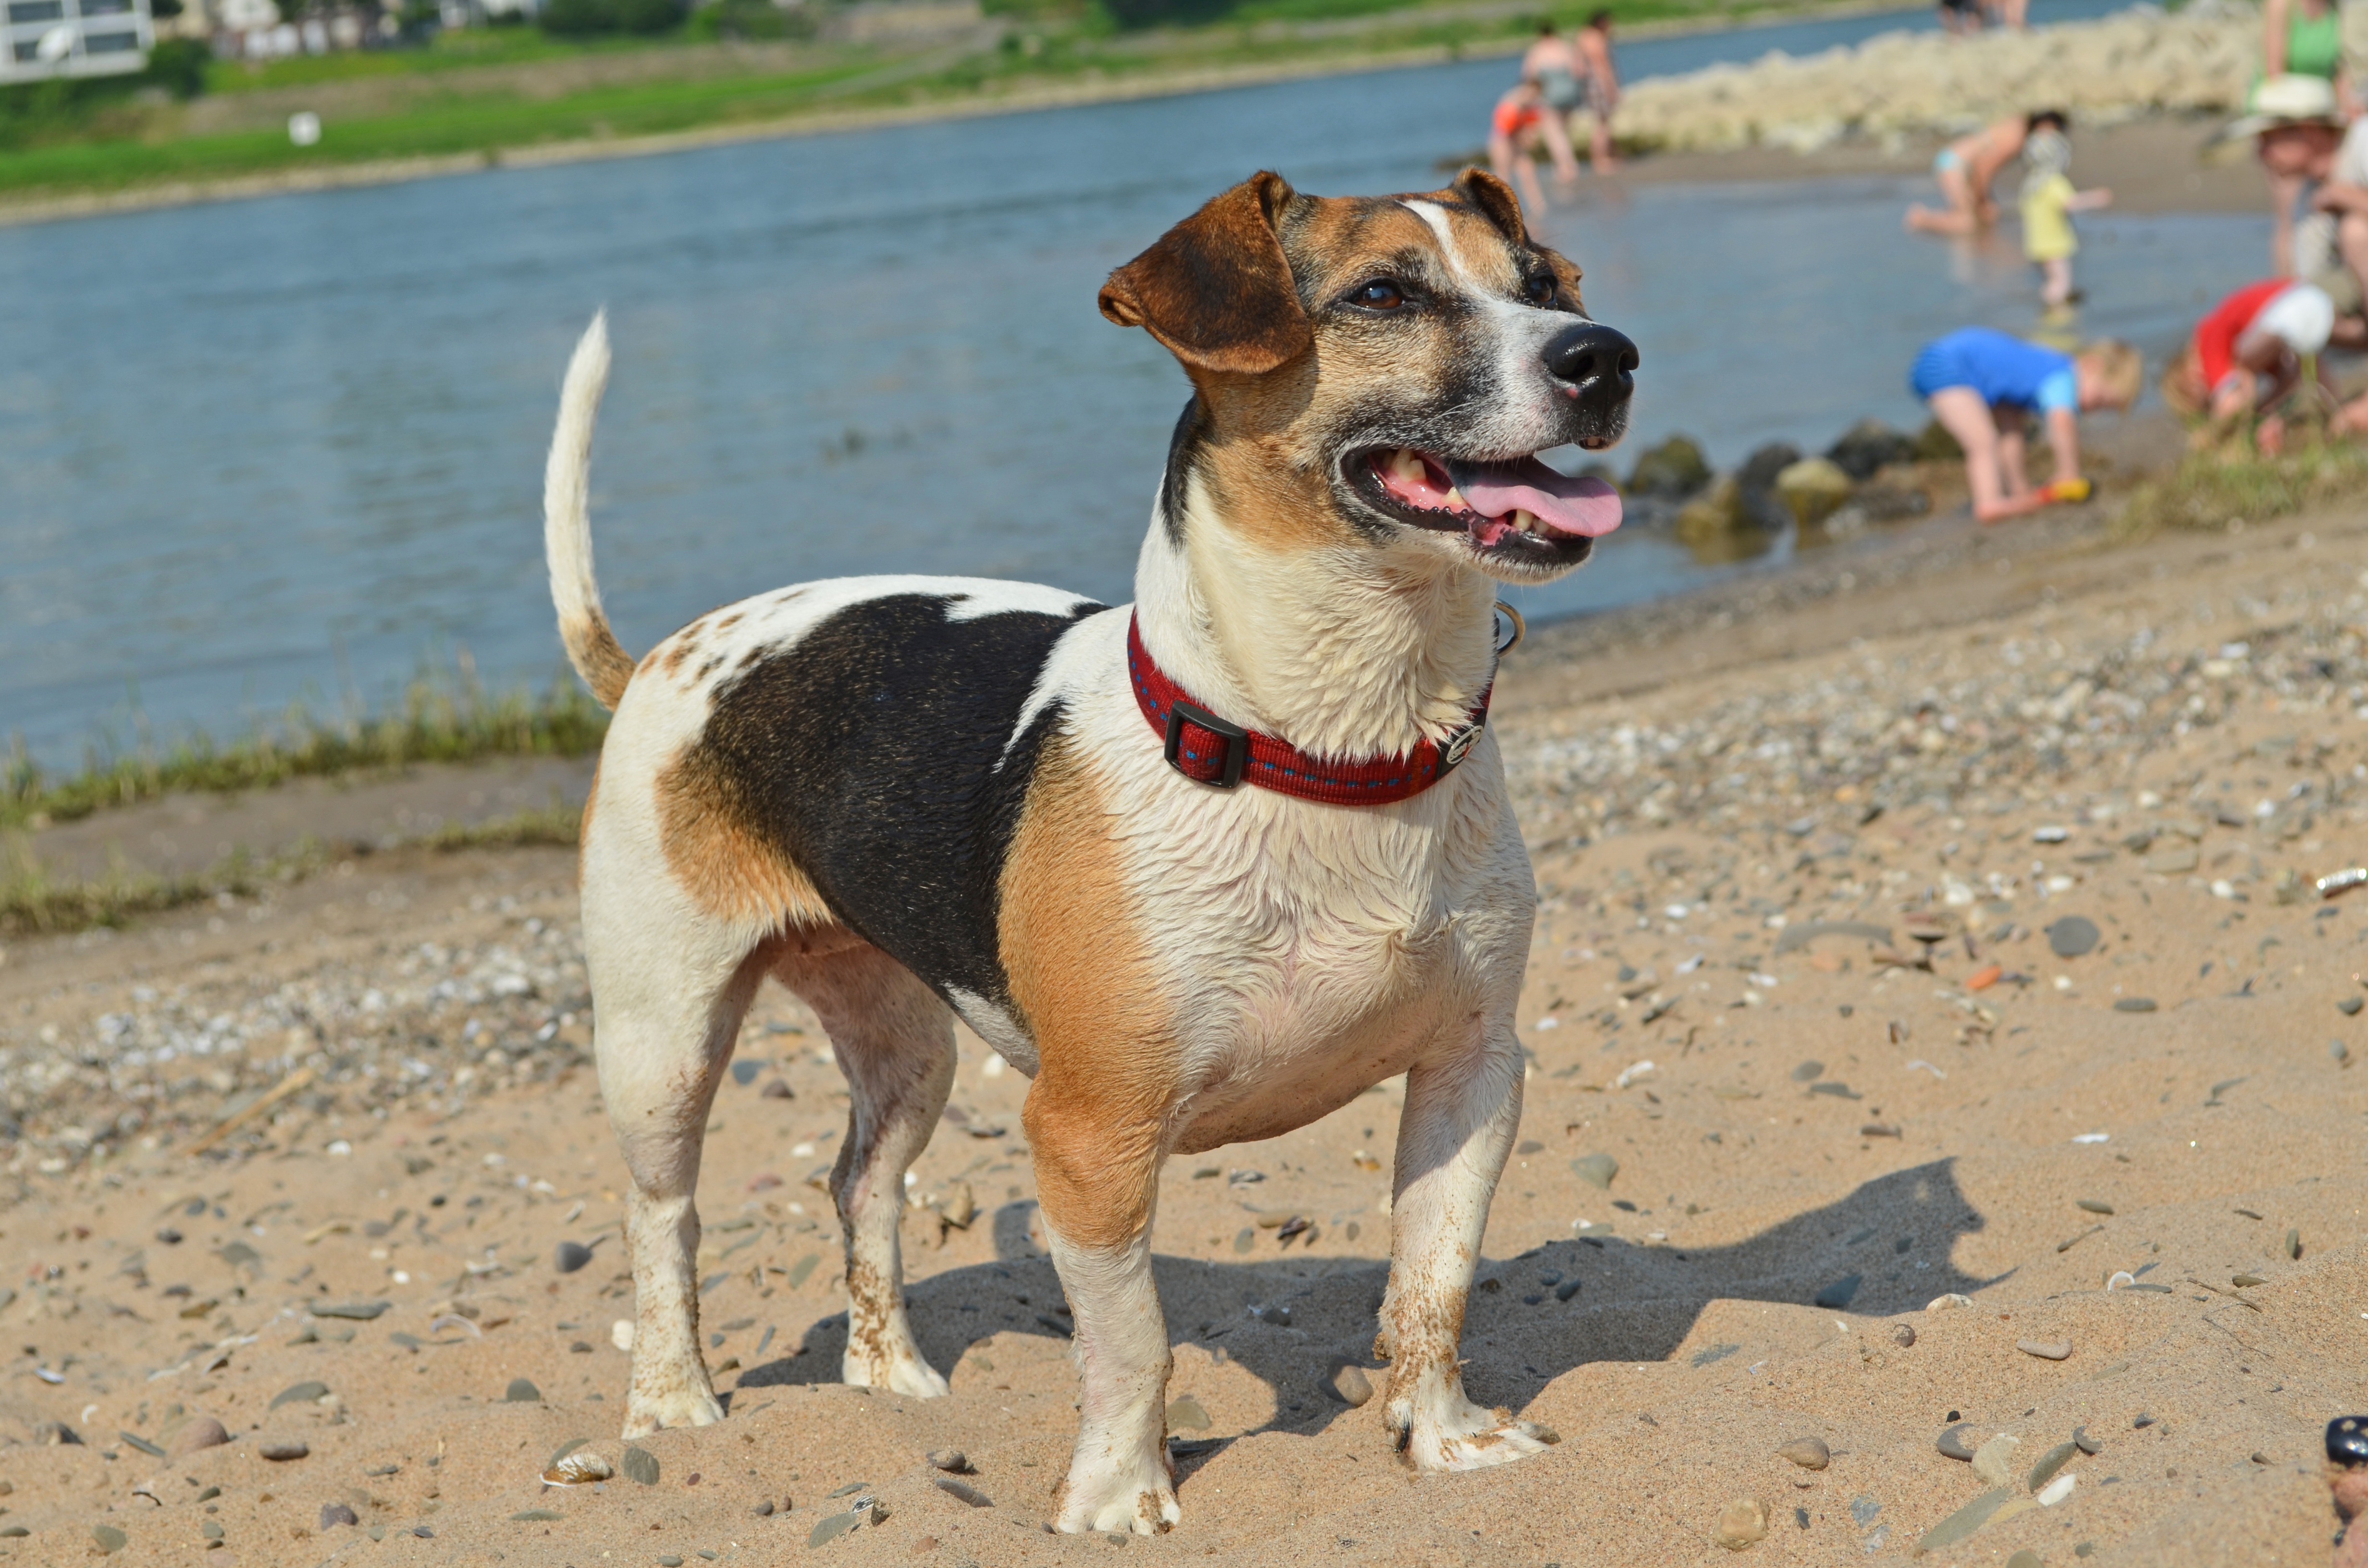
beach, dog, cute, male, pet, mammal, friendship, snout, animals, vertebrate, animal world, dog breed, terrier, animal portrait, dog portrait, dog look, jack russell terrier, street dog, dog like mammal, dog crossbreeds, russell terrier, danish swedish farmdog